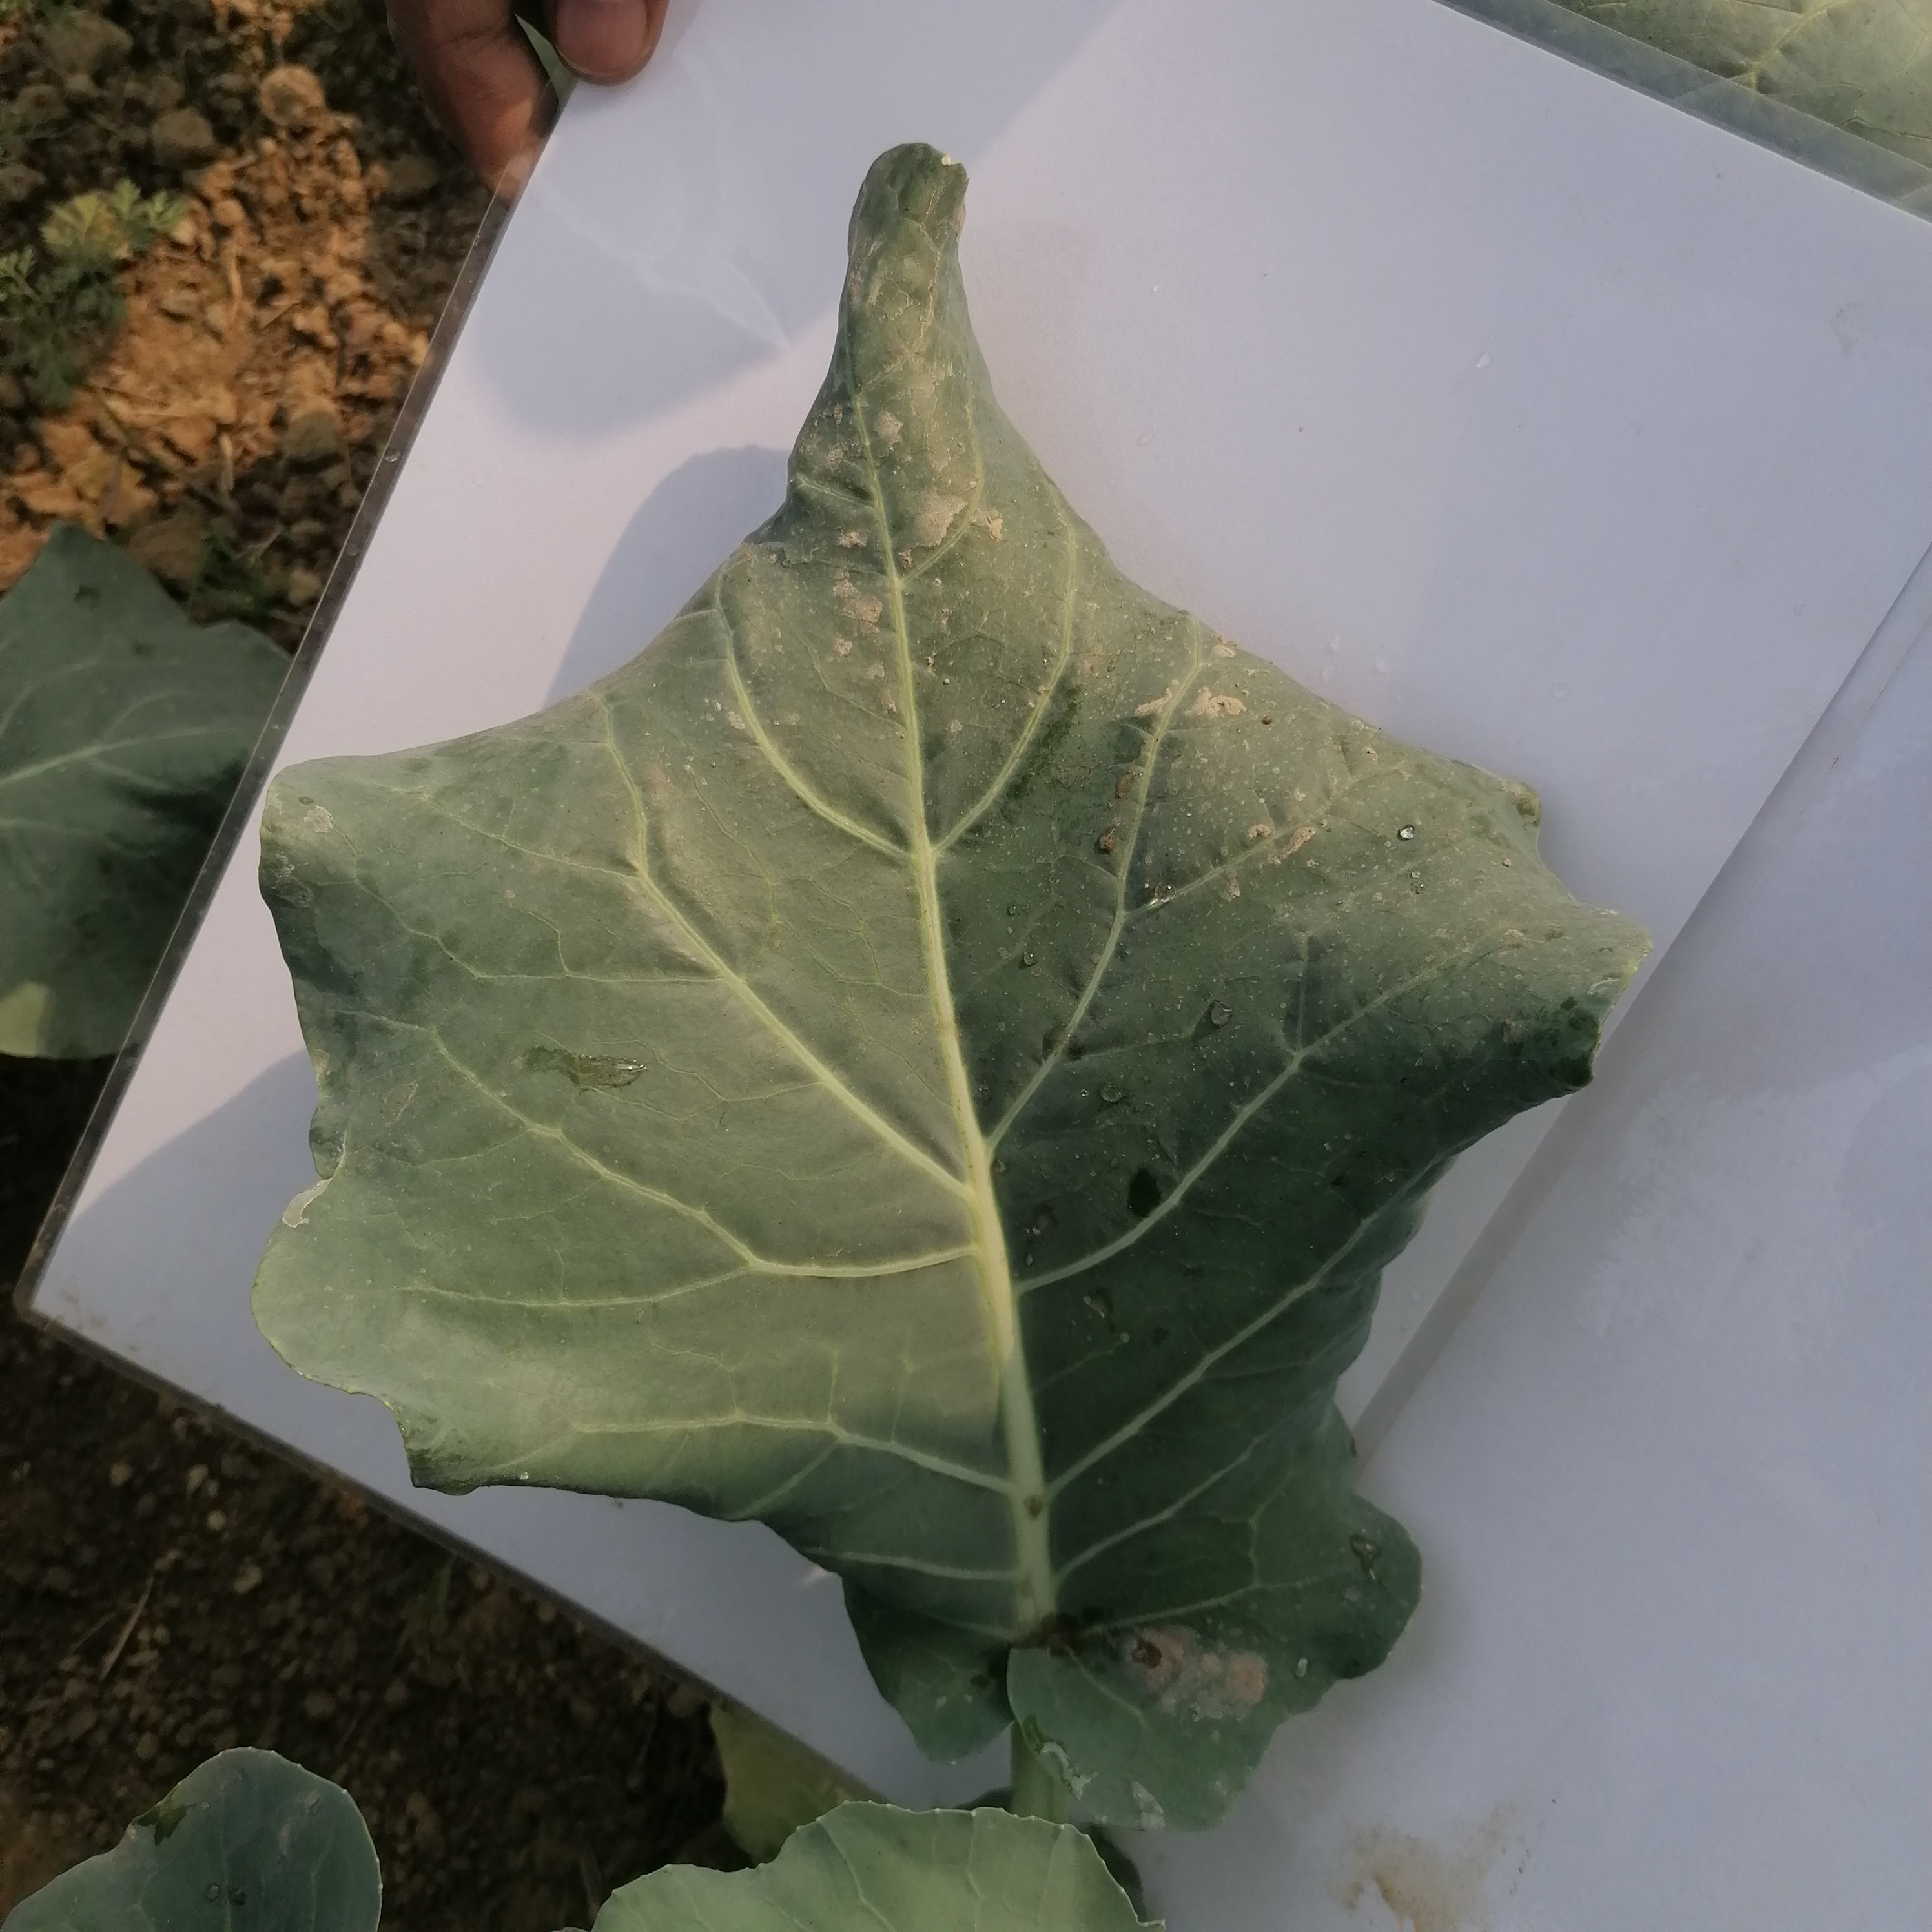
Label: Healthy